West Maling

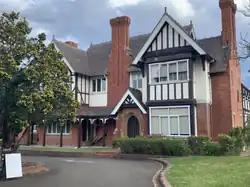
West Mailing, pictured in October 2021.

West Maling is a heritage-listed former residence and now ecclesiastical centre and administration building located at 663–665 King Georges Road, Penshurst, Georges River Council, New South Wales, Australia. Its design is attributed to Richard Norman Shaw who is likely to have influenced its design, and built by Charles Halstead the supervising architect. It is also known as West Maling (Revival Life Centre) and Weigall House. The property is owned by Australian Evangelist Association. It was added to the New South Wales State Heritage Register on 2 April 1999.